Lincoln Imp

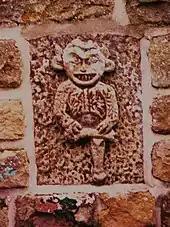
A carving of the Lincoln Imp on a house in Farndale, North Yorkshire

The Lincoln example is by far the best-known example. James Ward Usher, local businessman and philanthropist, obtained sole rights to use the image of the Lincoln Imp on jewellery, in the late 19th century, a venture which contributed greatly to his fame and wealth.